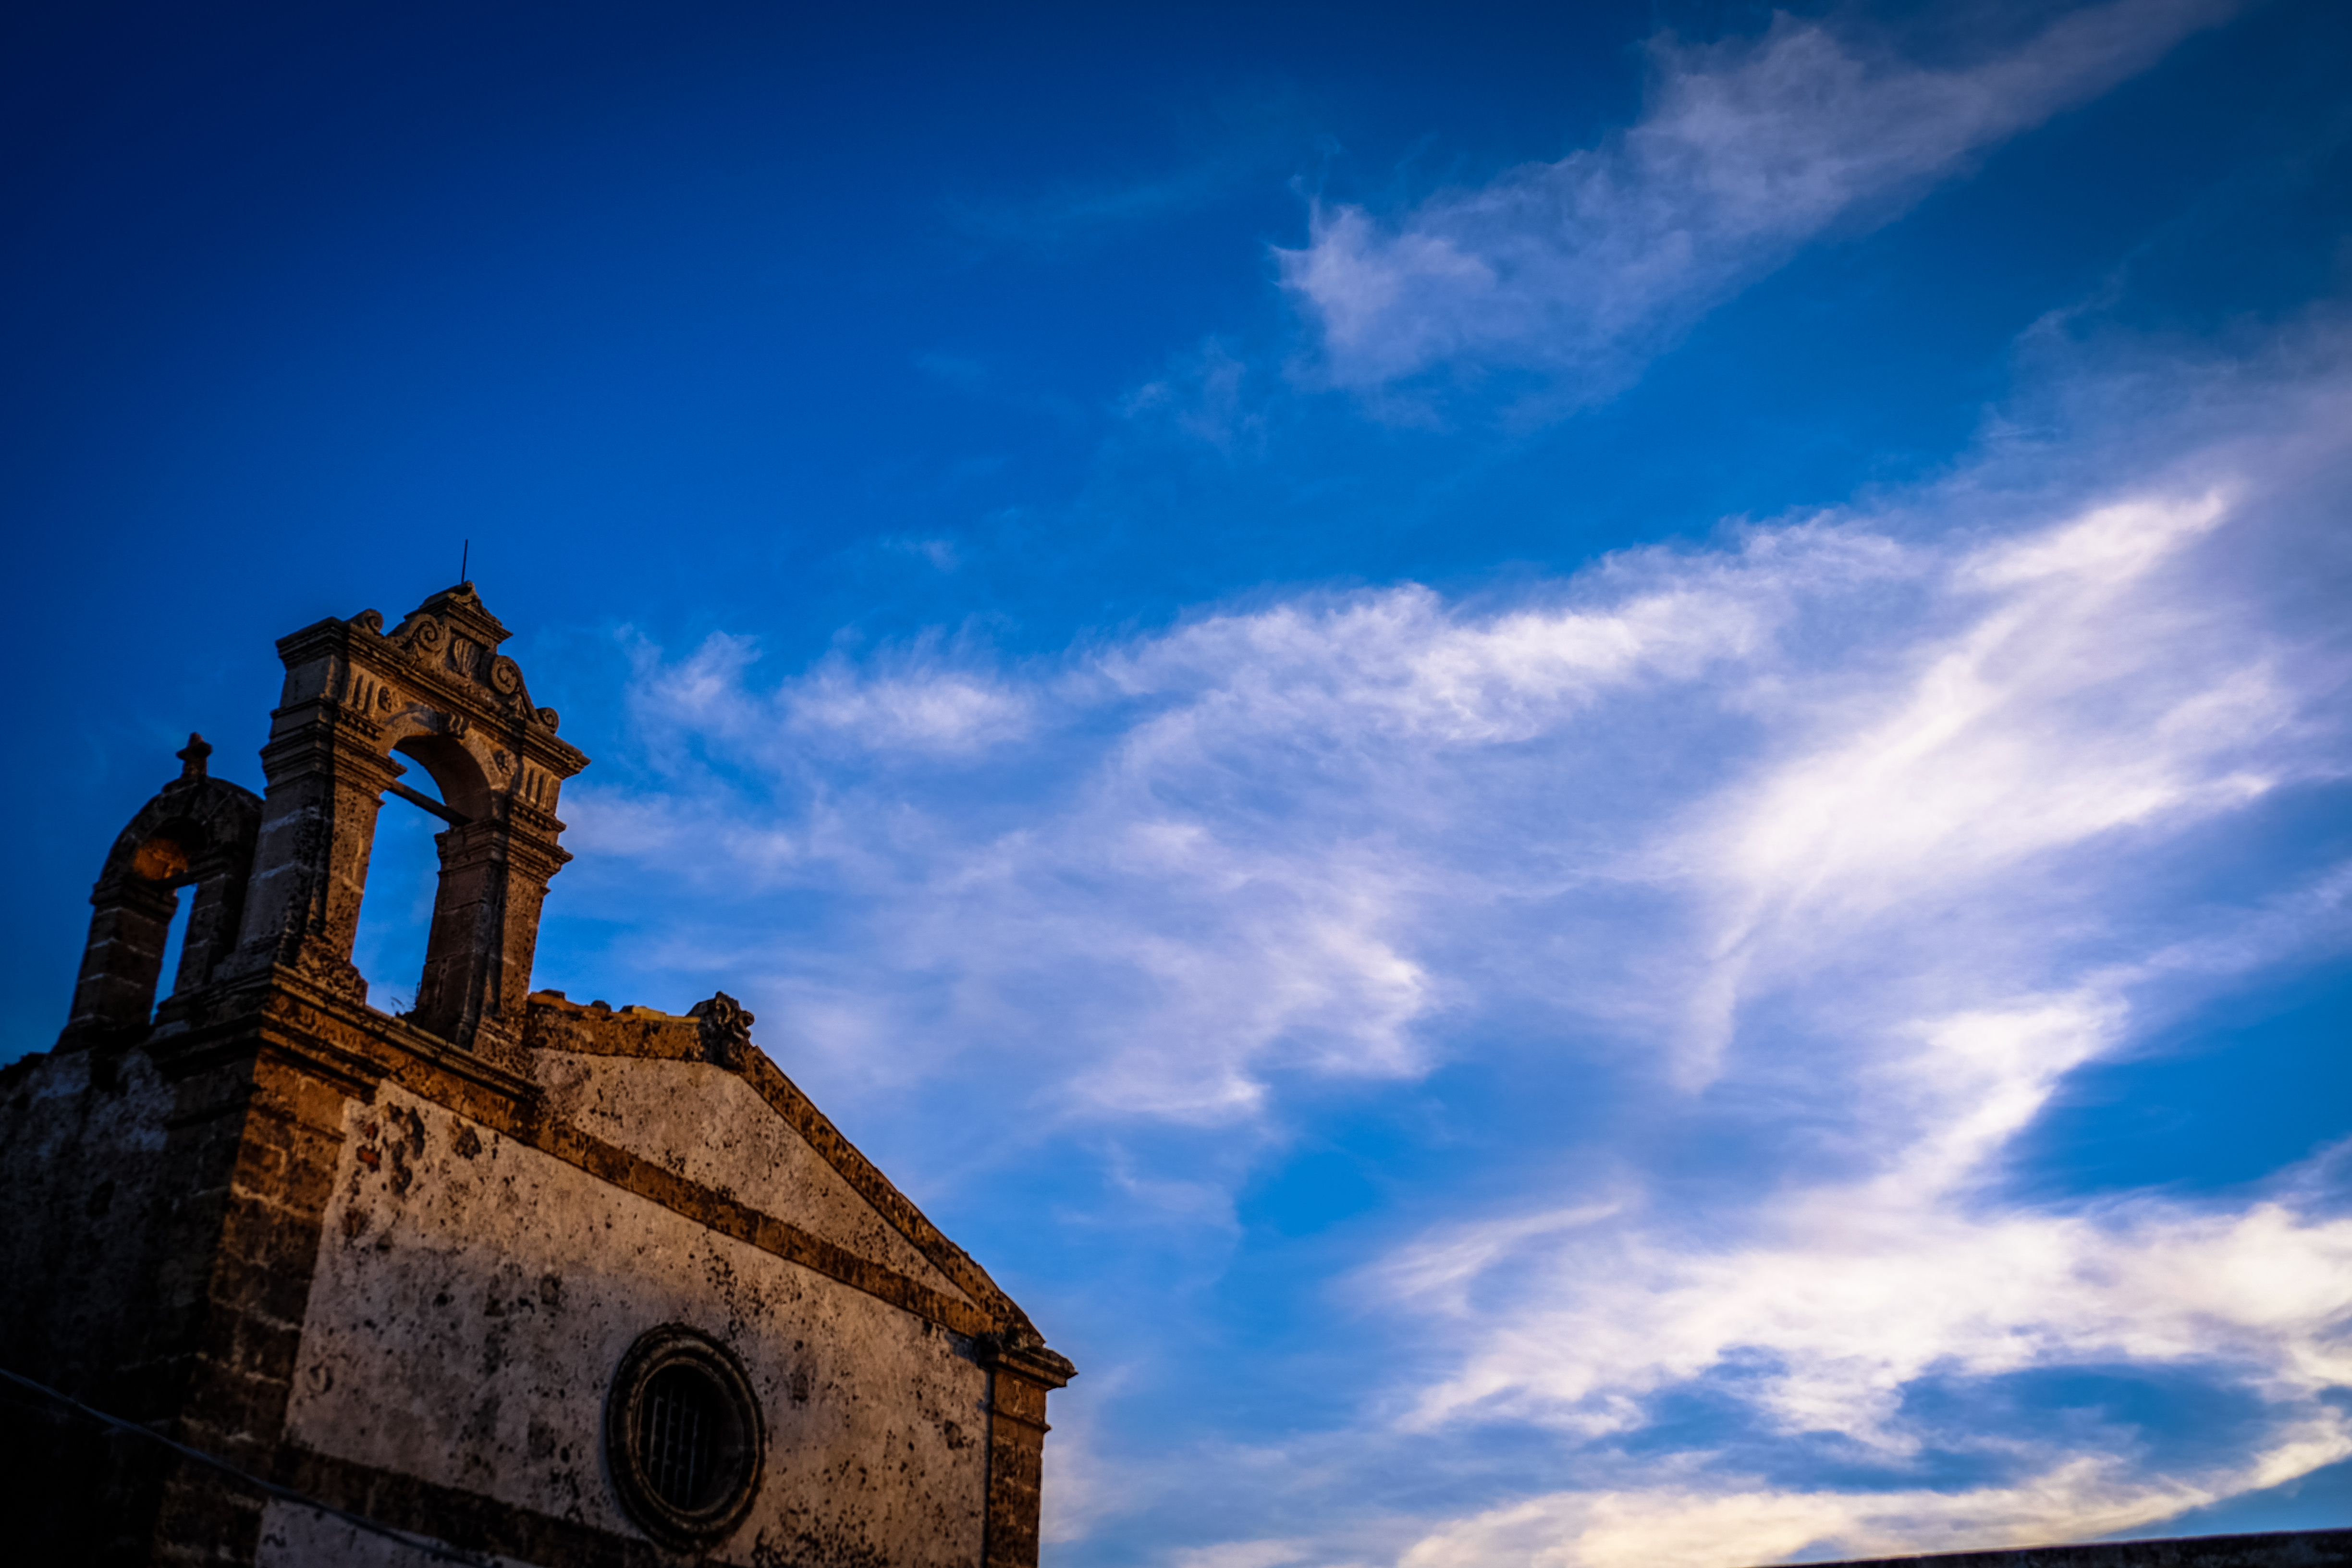
cloud, sky, sunset, sunlight, dusk, evening, tower, italy, blue, church, clouds, meteorological phenomenon, marzamemi, Church of St Francis of Paolo